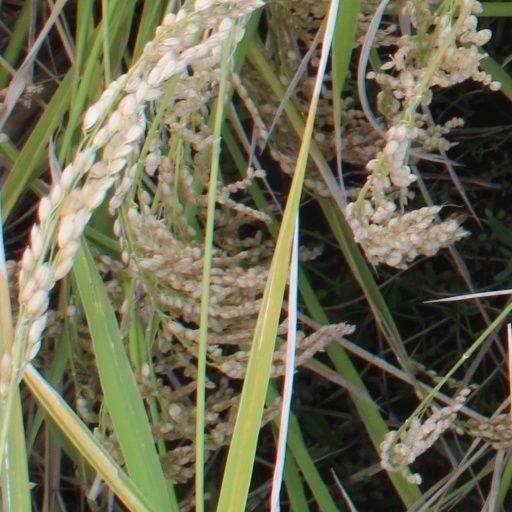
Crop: rice